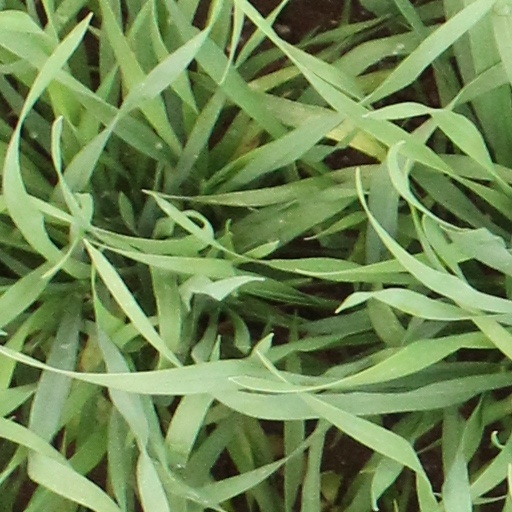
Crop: wheat